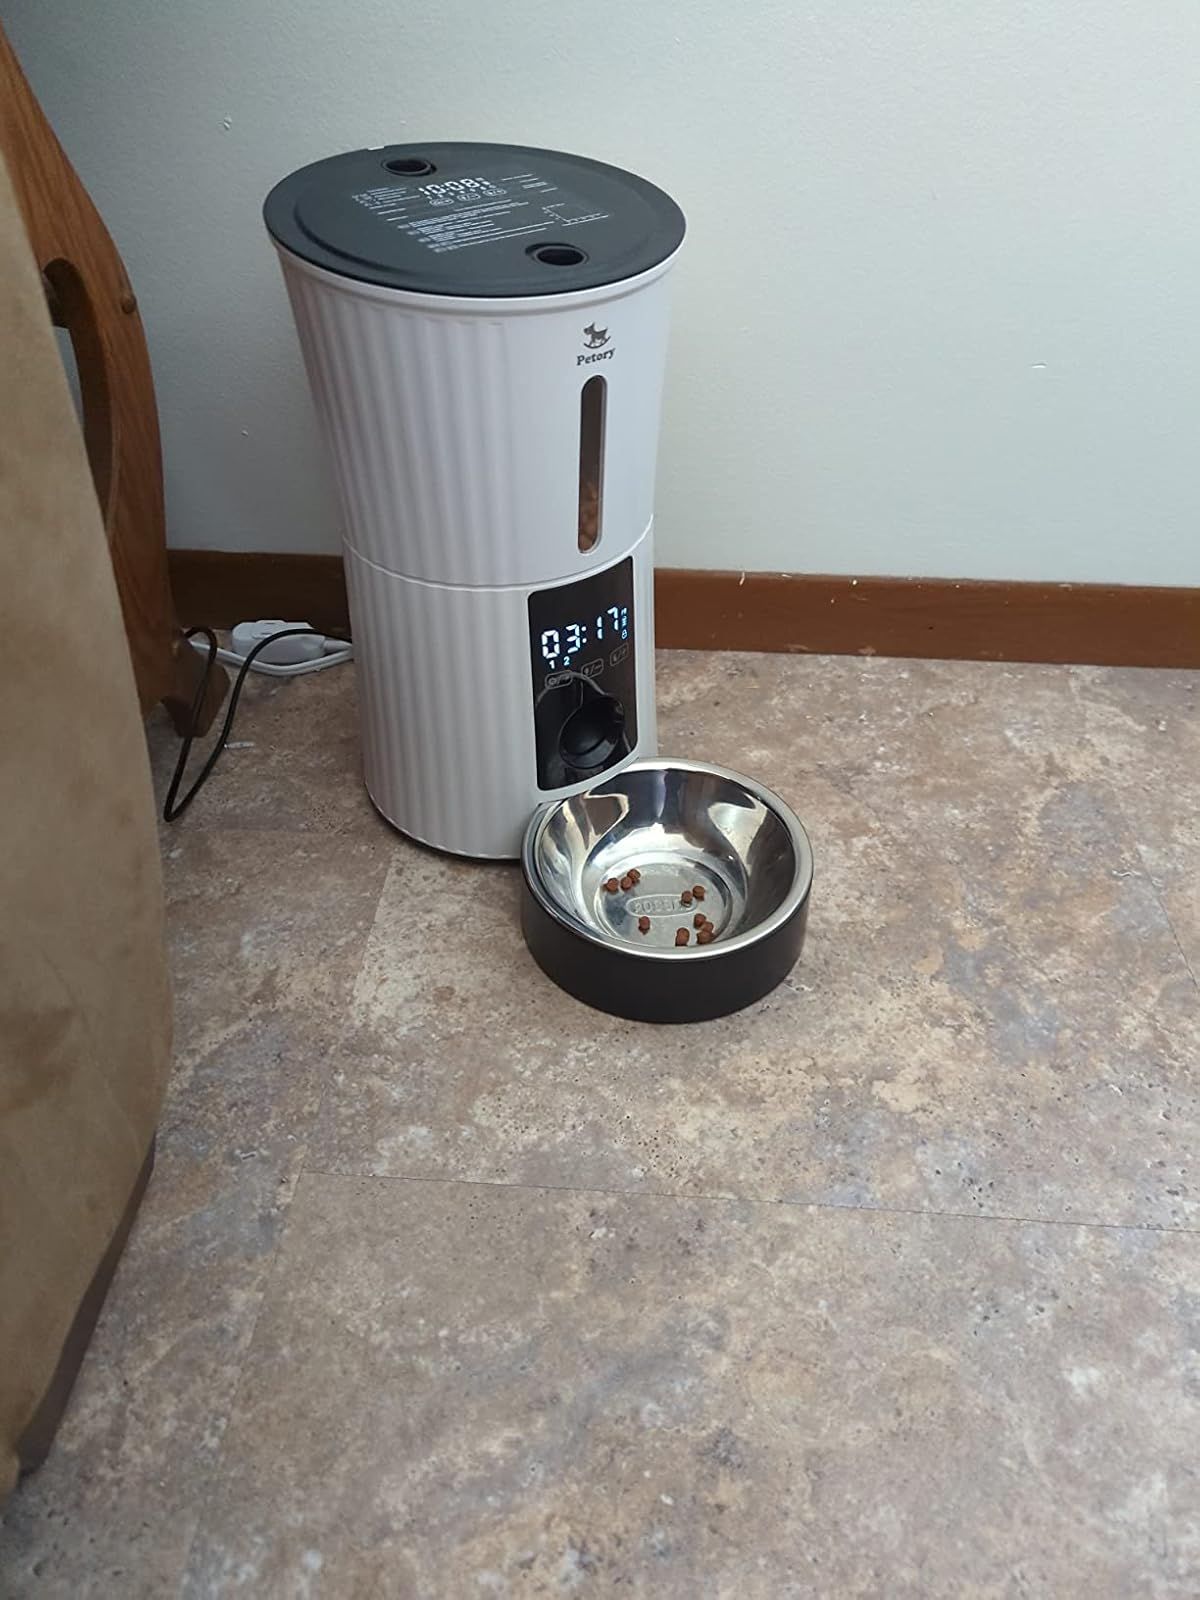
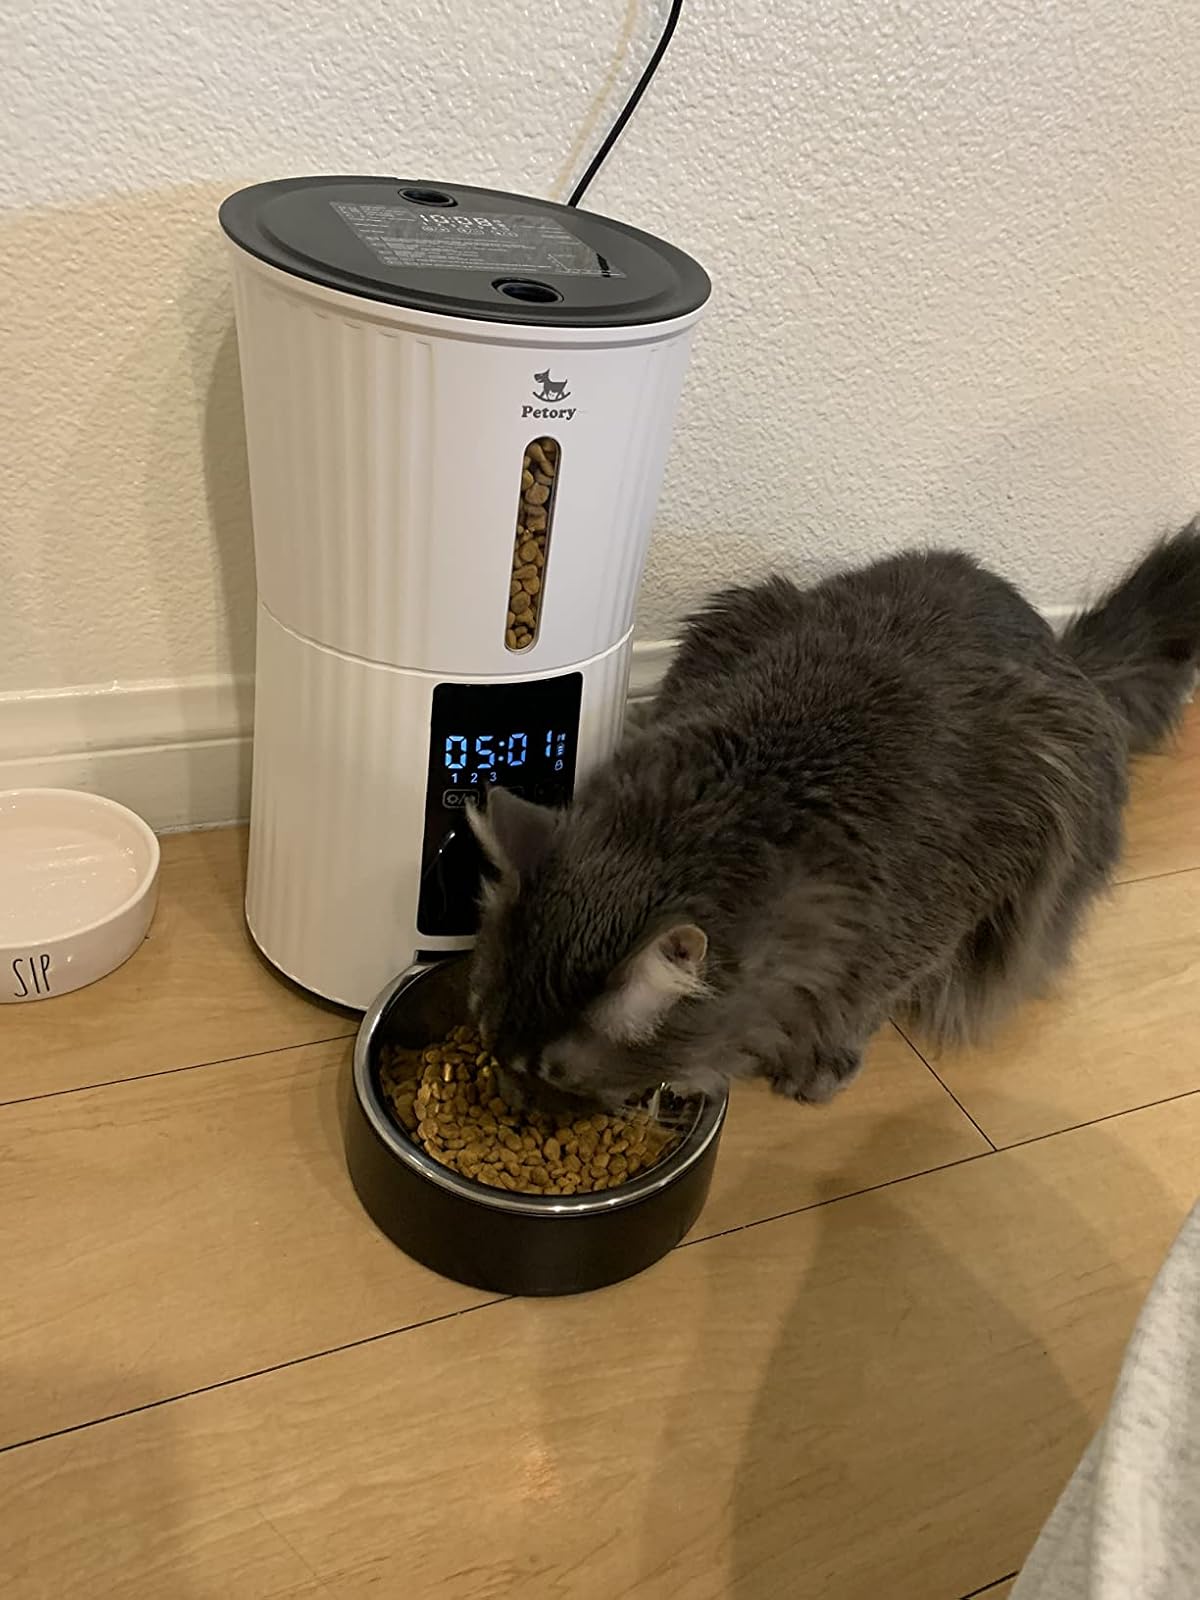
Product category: items_feeder
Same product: yes